Yaroslavl

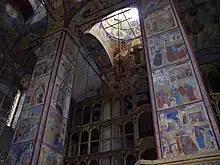
The 17th-century churches of Yaroslavl are renowned for their magisterial proportions and elaborate frescoes

Krasnoperekopsky City District is one of the oldest parts in Yaroslavl. Before the 1917 Revolution, it was home to the bulk of Yaroslavl's industry, and a good deal of industry remains today. Krasnoperekopsky City District is divided into two micro-districts, one of which is Neftestroy, an up-and-coming region, named for its proximity to the Yaroslavl Refinery. Neftestroy is home to the newly built hockey arena, and there were plans to build an indoor football stadium there by the millennial anniversary of Yaroslavl's founding in 2010. On the other side of the railway tracks that run through Krasnopereposky City District lies the Perekop proper. Today, Perekop is known as one of the most dangerous areas of Yaroslavl. It consists largely of run-down, pre-Soviet izbas and decaying factory buildings. There are plans to pump life into this depressed district, but at the time of writing, it remains extremely impoverished and dangerous. Much of Yaroslavl's mafia grew out of Perekop. Perekop has some of Yaroslavl's most notable churches, including the Church of Saint John the Baptist, which is located next to a paint factory on the Kotorosl embankment; and Peter and Paul's Cathedral, a Protestant-style Orthodox church.